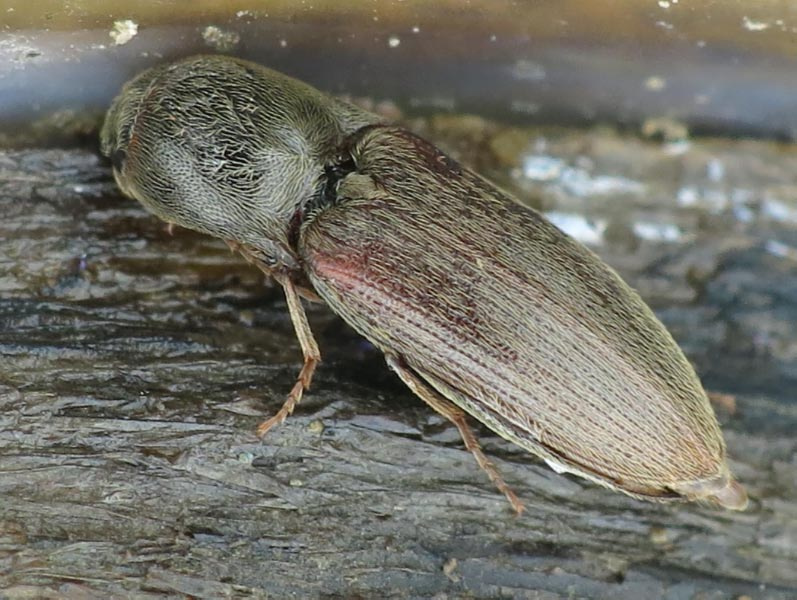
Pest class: clickbeetles_wireworms